Shake Shook Shaken

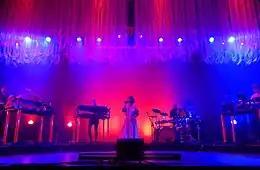
The Dø performing in 2015.

A departure from the "folksy indie-pop" of the Dø's previous albums, "Shake Shook Shaken" was recorded almost exclusively using electronic instrumentation, with a heavier emphasis on pop music aesthetics and minimalist compositions. Merilahti called this stylistic change "a natural progression", citing the tracks "Dust It Off" and "Slippery Slope" from "Both Ways Open Jaws" as "direct arrows that point to "Shake, Shook, Shaken"". At the beginning of recording, the studio only included a MIDI keyboard and a laptop, though they eventually added drum machines and analog synthesizers—such as the Roland Juno-60—to their setup. Much of the music was produced using factory sounds and free audio plug-ins, with Levy estimating that 80% of the album consisted of default sounds available in Pro Tools. Plug-ins from the French company UVI were also used for instrumentation. Live drums, bass, and guitars are still featured on some tracks, with "Vice" Kim Taylor Bennett referring to "Trustful Hands" as "the only song on [the album] with a guitar riff".